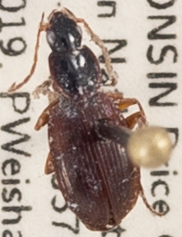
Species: Agonum retractum
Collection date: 2019-07-09
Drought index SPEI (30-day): -0.32
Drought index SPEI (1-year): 1.69
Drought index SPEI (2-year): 0.9